Rabbit of Caerbannog

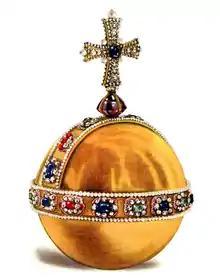

The Holy Hand Grenade of Antioch is a visual satire in the form of a "globus cruciger" of the Sovereign's Orb of the United Kingdom, and may refer to the mythical Holy Spear of Antioch. The Holy Hand Grenade, described as a "sacred relic" is carried by Brother Maynard (Eric Idle). Despite its ornate appearance and long-winded instructions, it functions much the same as any other hand grenade, with a safety pin. At King Arthur's prompting, instructions for its use are read aloud by a cleric (Michael Palin) from the fictitious "Book of Armaments," Chapter 2, verses 9–21, parodying the King James Bible and the Athanasian Creed: